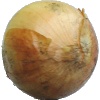
Label: white_onion